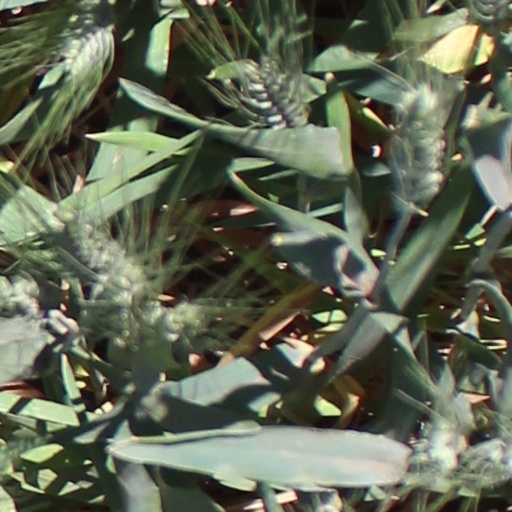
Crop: wheat